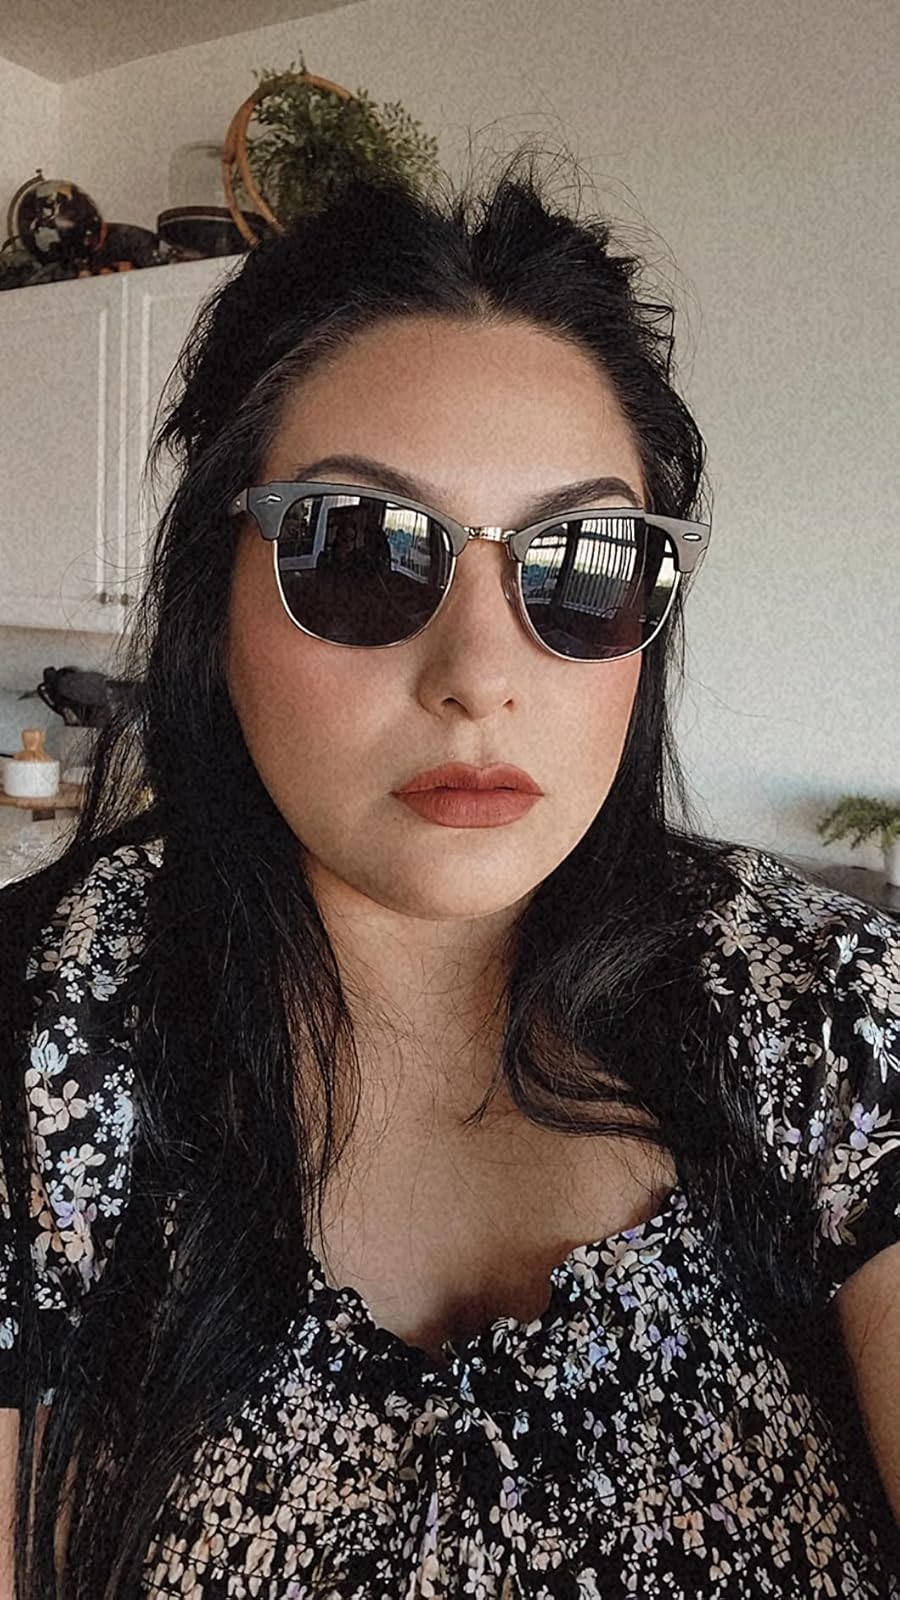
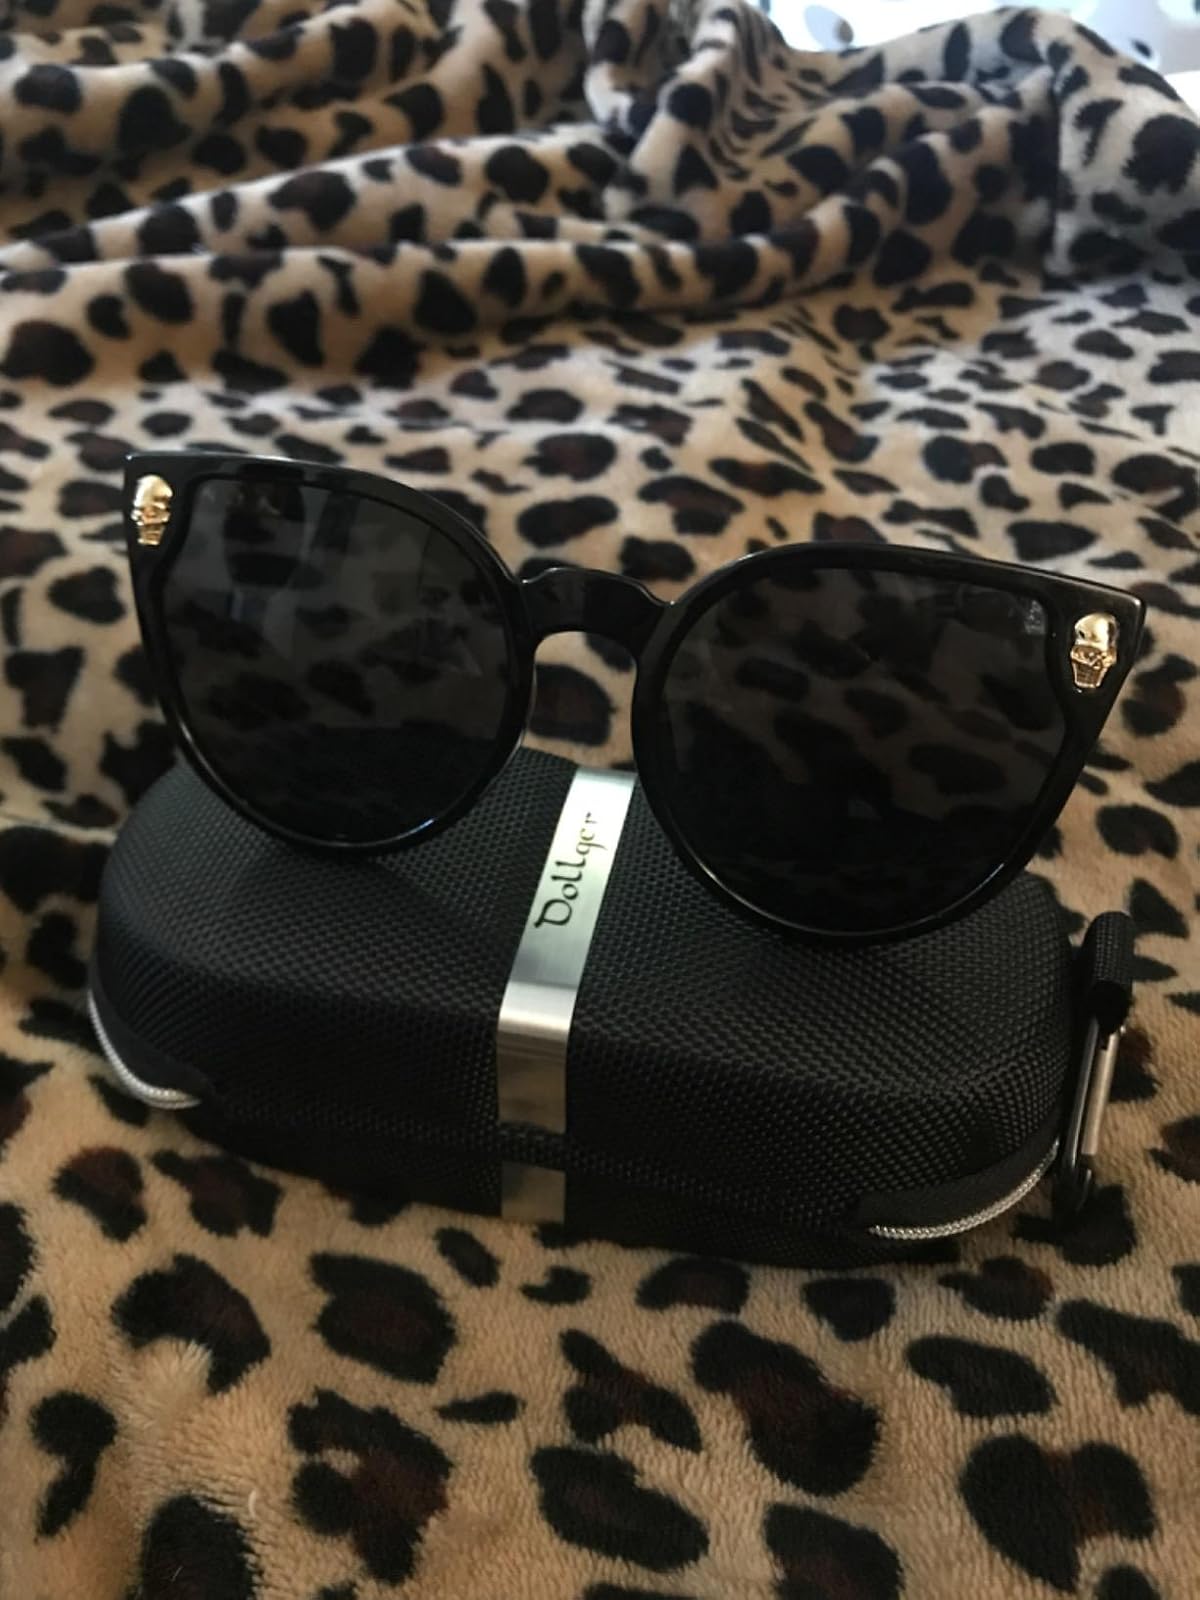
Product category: accessories_sunglasses
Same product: no